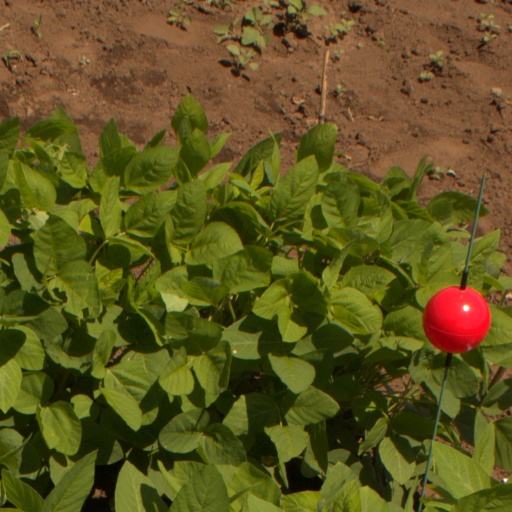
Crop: soybean